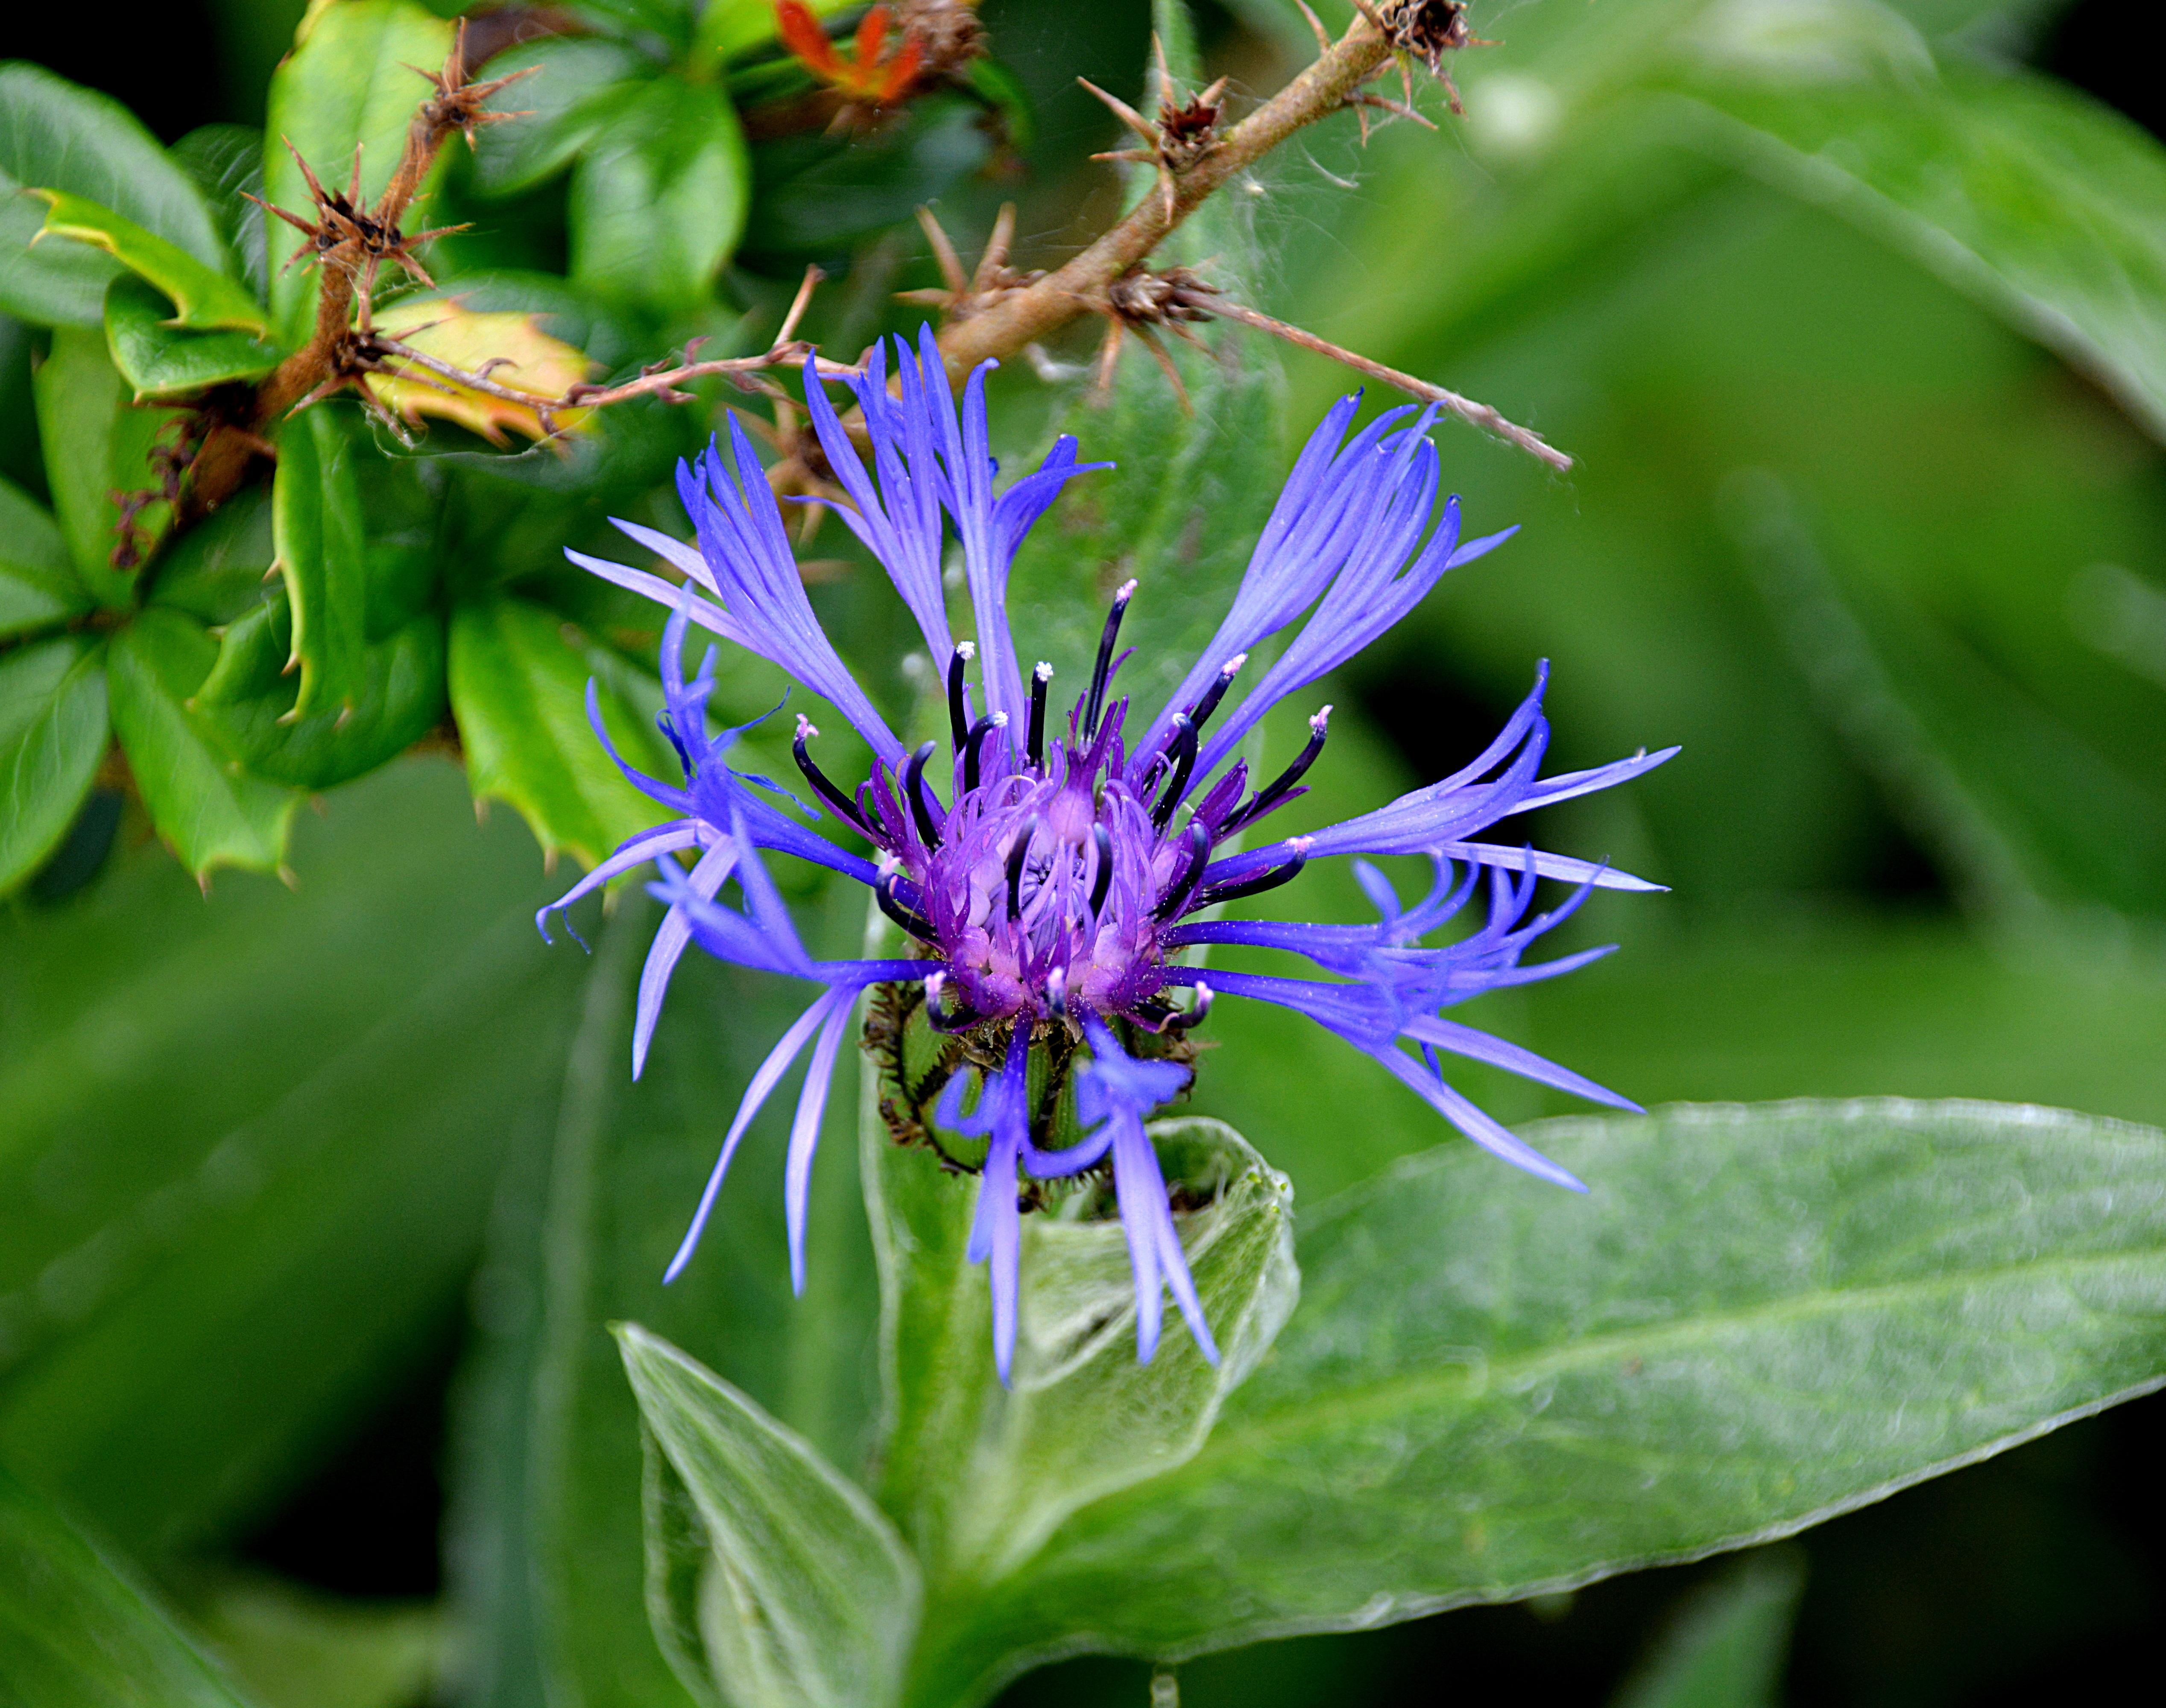
nature, blossom, plant, leaf, flower, herb, insect, botany, blue, garden, flora, fauna, blue flower, wildflower, flower garden, macro photography, flowering plant, land plant